Kenneth Kaunda

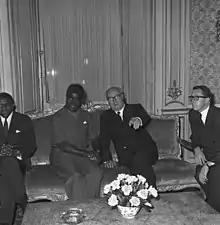
Italian president Giuseppe Saragat and Kenneth Kaunda in 1966

At the time of its independence, Zambia's modernisation process was far from complete. The nation's educational system was one of the most poorly developed in all of Britain's former colonies, and it had just a hundred university graduates and no more than 6,000 indigenous inhabitants with two years or more of secondary education. Because of this, Zambia had to invest heavily in education at all levels. Kaunda instituted a policy where all children, irrespective of their parents' ability to pay, were given free exercise books, pens, and pencils. The parents' main responsibility was to buy uniforms, pay a token "school fee" and ensure that the children attended school. This approach meant that the best pupils were promoted to achieve their best results, all the way from primary school to university level. Not every child could go to secondary school, for example, but those who did were well educated.